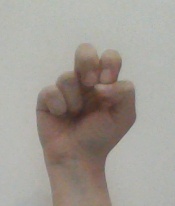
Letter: gaaf